Thonburi Hospital

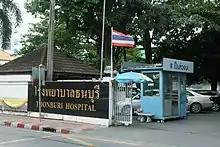
Thonburi Hospital sign.

Thonburi Hospital is a private hospital under Thonburi Healthcare Group, located on Soi Itsaraphap 44 (Soi Saeng Sueksa), Itsaraphap Road, Ban Chang Lo Subdistrict, Bangkok Noi District, Bangkok. Established on May 10, 1977, by Dr. Boon Vanasin.